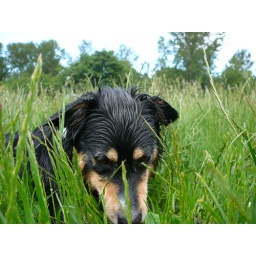
more wet dog in grass